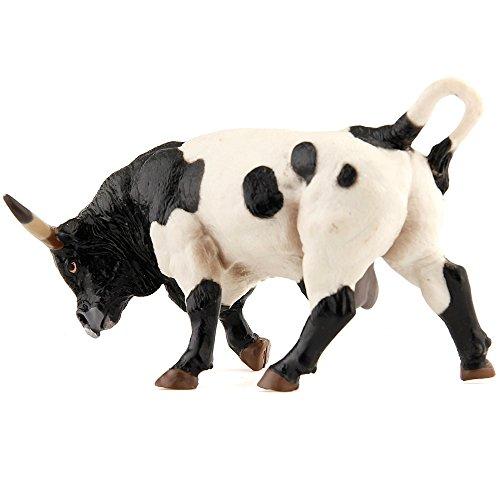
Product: Papo Farmyard Friend Figure, Texan Bull
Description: Mix and Match - This realistic black and white color Texan Bull figure is perfect to mix and match with other Papo Farmyards friends.
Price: $11.76
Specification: ProductDimensions:5.5x3.1x5.9inches|ItemWeight:6.4ounces|ShippingWeight:6.4ounces(Viewshippingratesandpolicies)|DomesticShipping:ItemcanbeshippedwithinU.S.|InternationalShipping:ThisitemcanbeshippedtoselectcountriesoutsideoftheU.S.LearnMore|ASIN:B001PIJE1W|Itemmodelnumber:54007|Manufacturerrecommendedage:3yearsandup